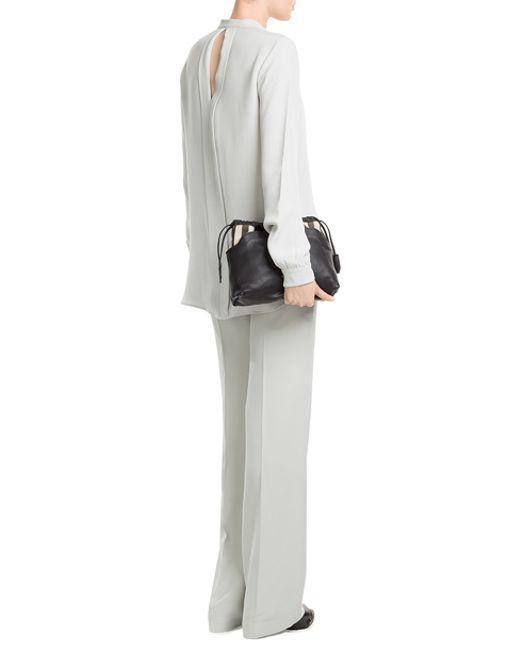
Graues Oberteil mit langen Ärmeln und Hose für Damen